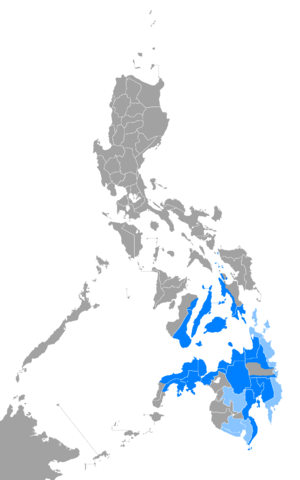
Le cebuano, cébouano ou visayan est une des langues bisayas parlées dans la province de Cebu et d'autres provinces aux Philippines. Il appartient au sous-groupe dit « bisayan » dans le rameau des langues philippines de la branche malayo-polynésienne des langues austronésiennes, avec le hiligaïnon et le tausug et compte près de 45 millions de locuteurs.